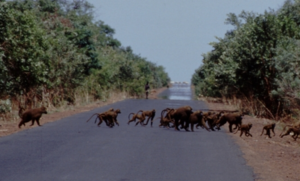
Le Babouin de Guinée est un babouin de la famille des cercopithecidae.